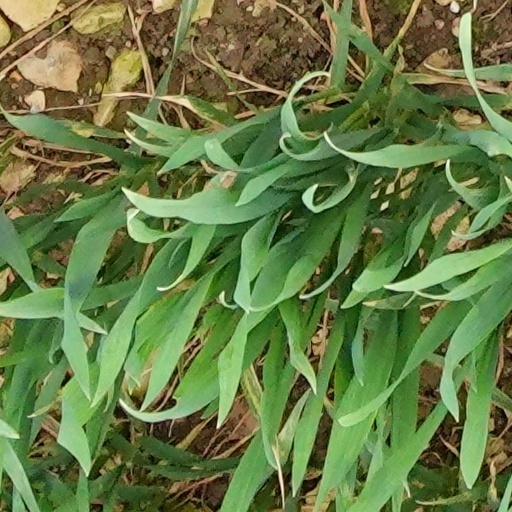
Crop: wheat